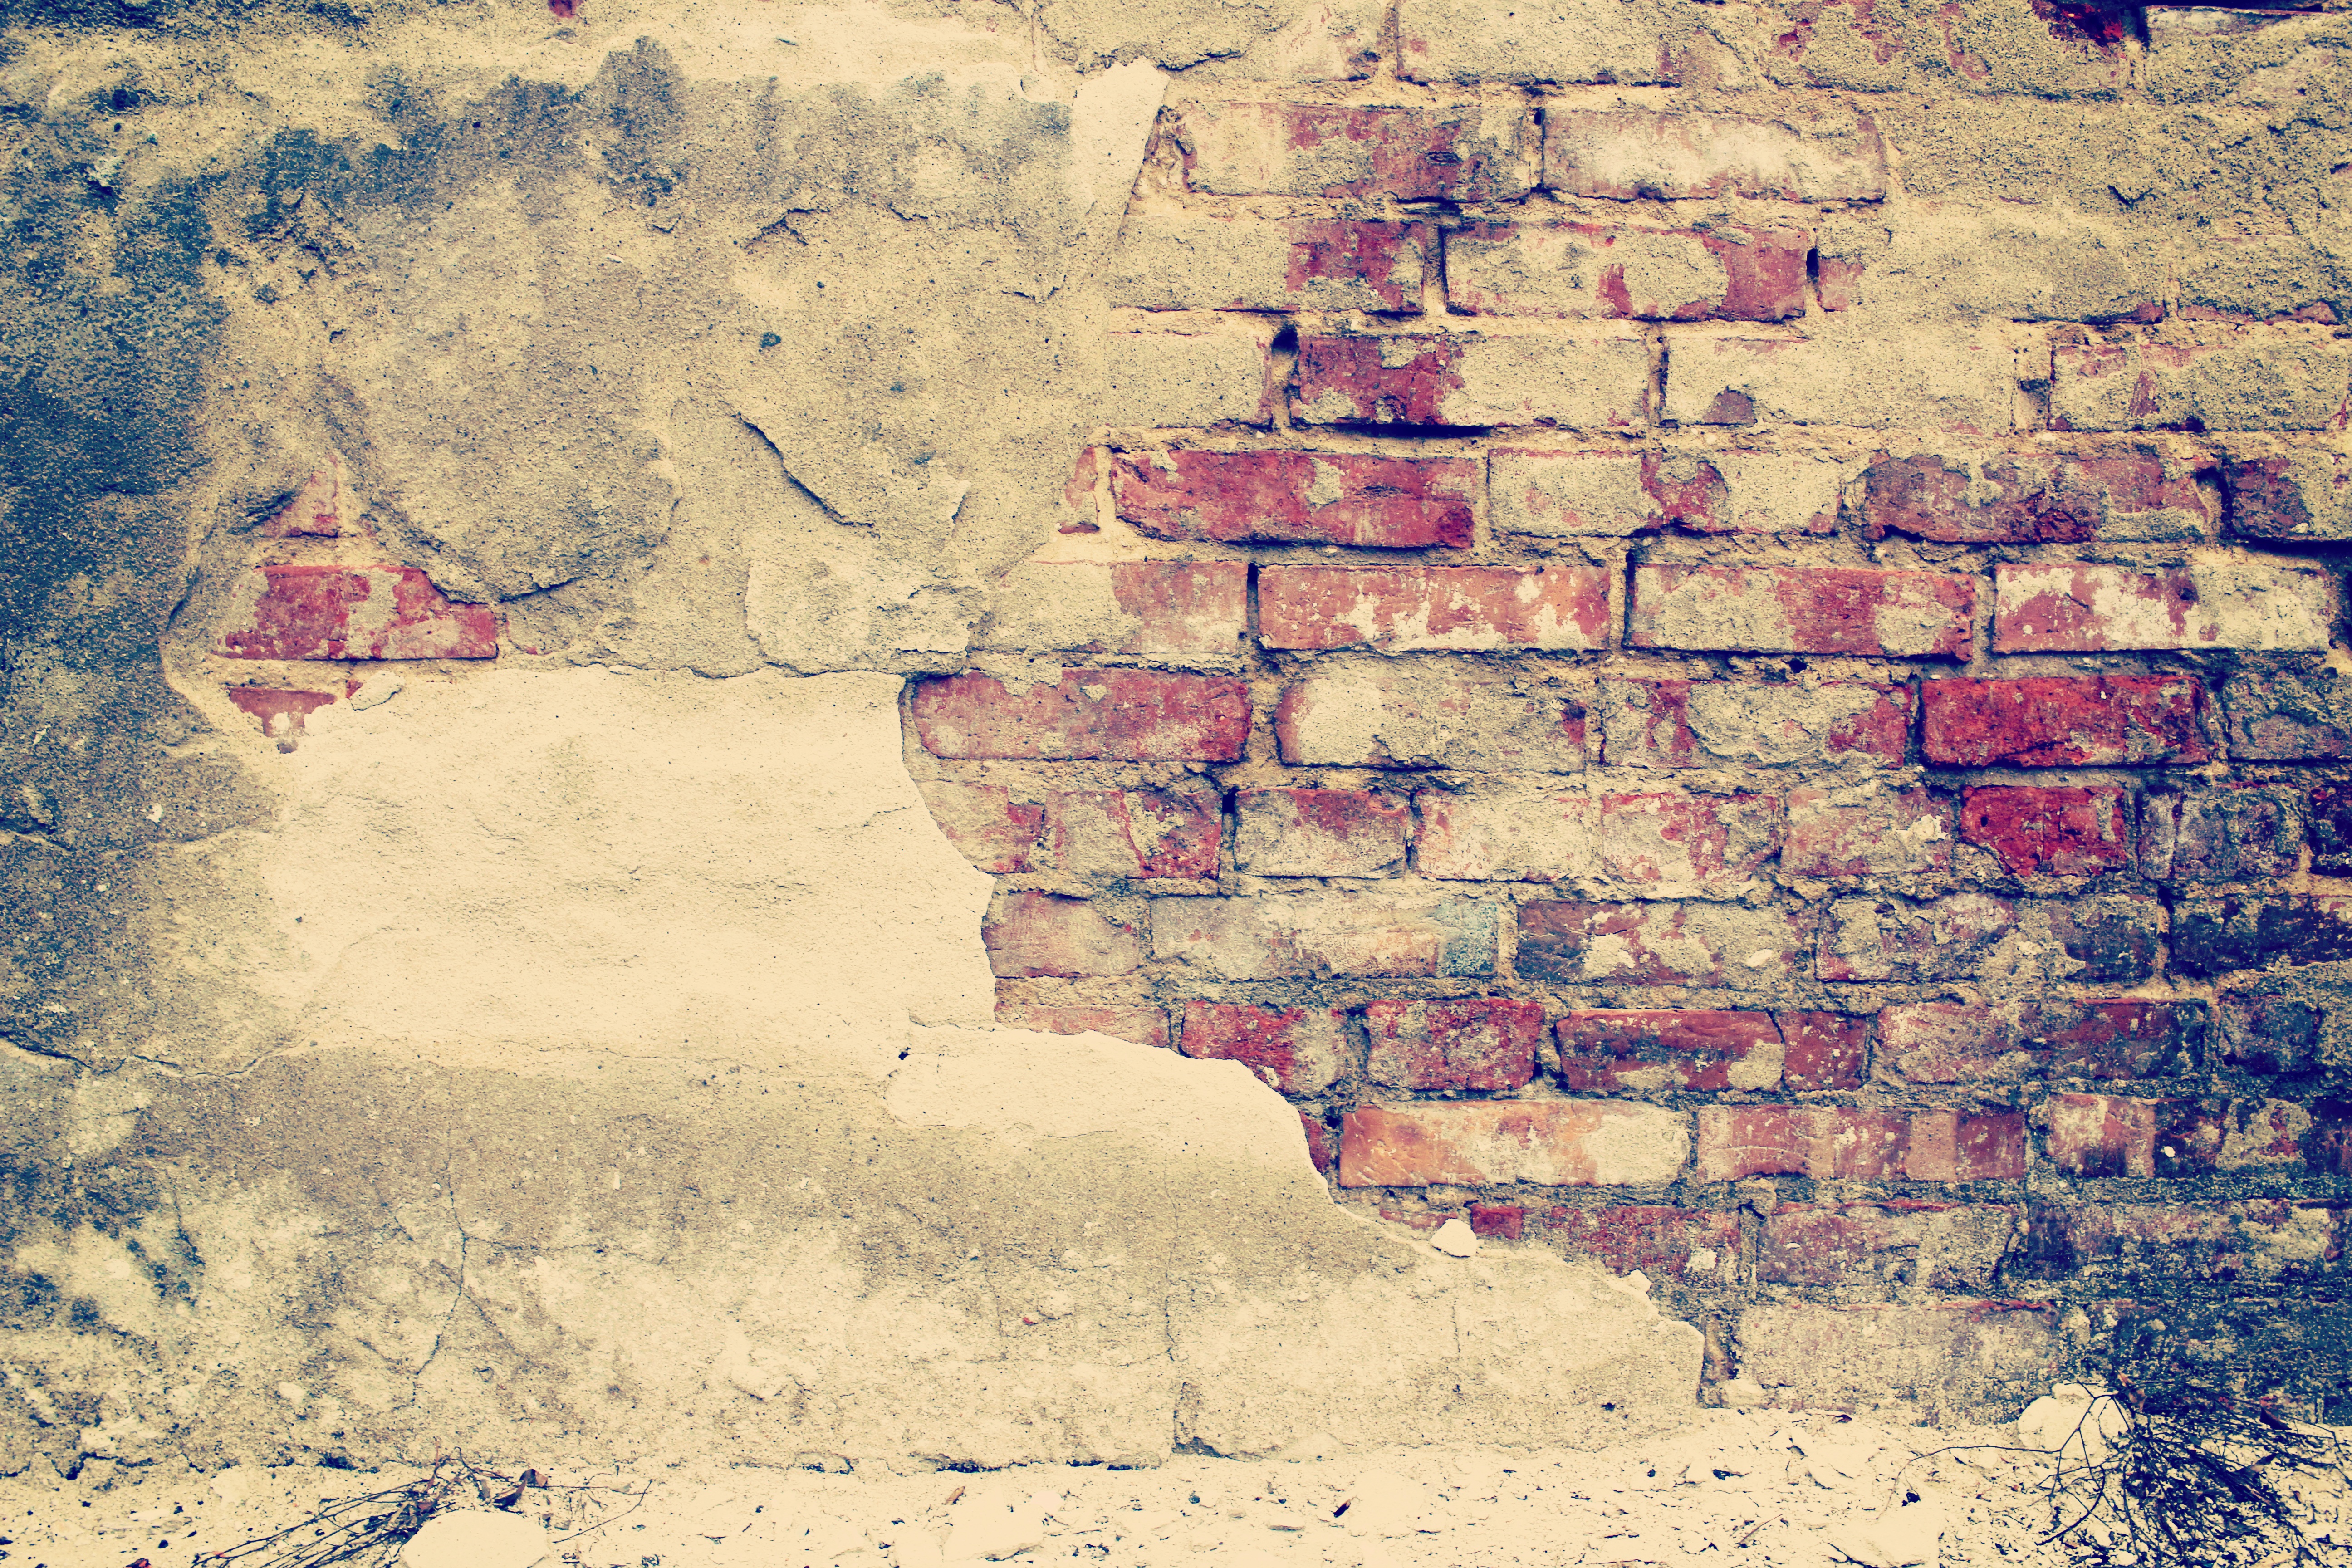
rock, texture, wall, soil, brick, material, geology, ancient history